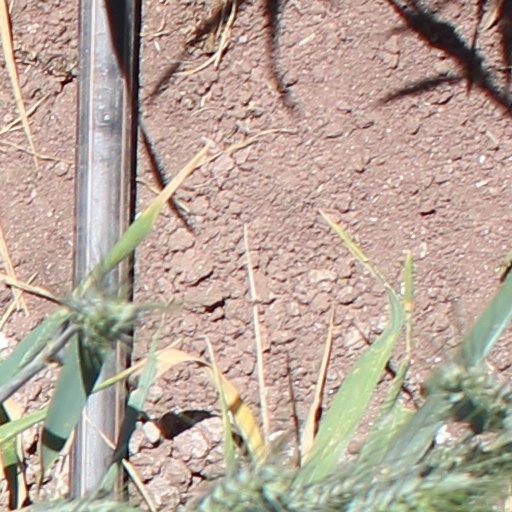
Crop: wheat